Søllerød

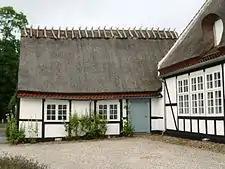
Søllerød Rectory

Søllerød Rectory is located next to the church. The thatched, half-timbered complex consists of a main wing, barns and stables.